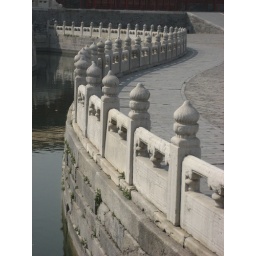
bridge over placid water